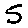
Label: 5